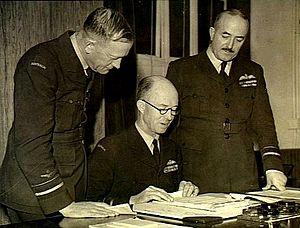
Richard Williams est largement considéré comme le « père » de la Royal Australian Air Force, l'armée de l'air australienne. Il a été le premier pilote militaire formé en Australie et a ensuite été affecté à la tête d'unités de combat australiennes et britanniques pendant la Première Guerre mondiale. Partisan d'une force armée aérienne indépendante des autres branches des services armés, Williams a joué un rôle de premier plan dans la création de la RAAF et en est devenu son premier chef d'état-major en 1922. Il est resté à ce poste pendant treize ans et neuf mois, plus que tout autre officier australien.